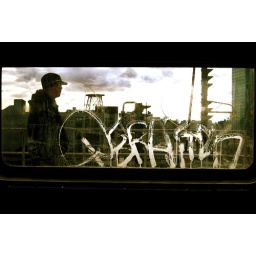
View trough the window of the W train in NYC!